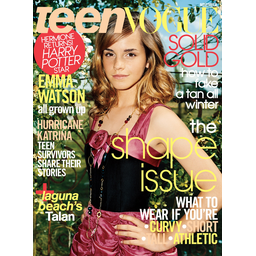
Label: paper